Dov Feigin

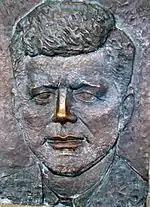
Bronz relief in Yad Kennedy

Dov Feigin was born in 1907 in Luhansk, Ukraine, then part of the Russian Empire. His father was a tailor. Feigin attended public Ukraine school as well as a Talmud Torah school. In 1920, Feigin's family moved to Gomel, where he became a member of the Socialist-Zionist movement Hashomer Hatzair. In 1924, he was arrested and imprisoned for three years. In 1927, after his release, he emigrated to the Mandate Palestine and joined the Hashomer Hatzair group. He was also one of the founding members of the Afikim Kibbutz.